Norwegian Sea

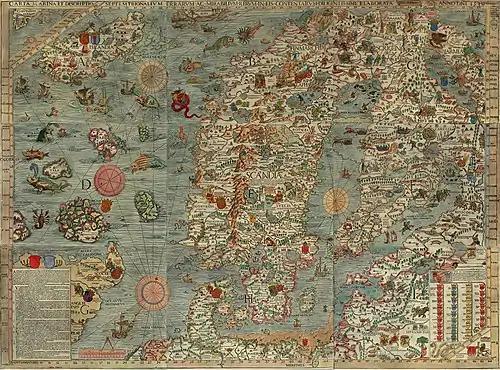
The Carta Marina (1539) by Olaus Magnus is the earliest detailed map of the Nordic countries. Note various sea monsters on the map.

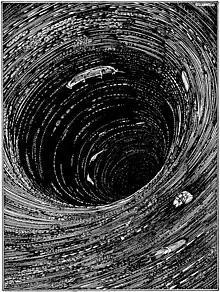
Illustration by Harry Clarke (1889–1931) for Edgar Allan Poe's story "Descent into the Maelstrom," published in 1919.

For many centuries, the Norwegian Sea was regarded as the edge of the known world. The disappearance of ships there, due to the natural disasters, induced legends of monsters that stopped and sank ships (kraken). As late as in 1845, the "Encyclopædia metropolitana" contained a multi-page review by Erik Pontoppidan (1698–1764) on ship-sinking sea monsters half a mile in size. Many legends might be based on the work "Historia de gentibus septentrionalibus" of 1539 by Olaus Magnus, which described the kraken and maelstroms of the Norwegian Sea. The kraken also appears in Alfred Tennyson's poem of the same name, in Herman Melville's "Moby Dick", and in "Twenty Thousand Leagues Under the Seas" by Jules Verne.